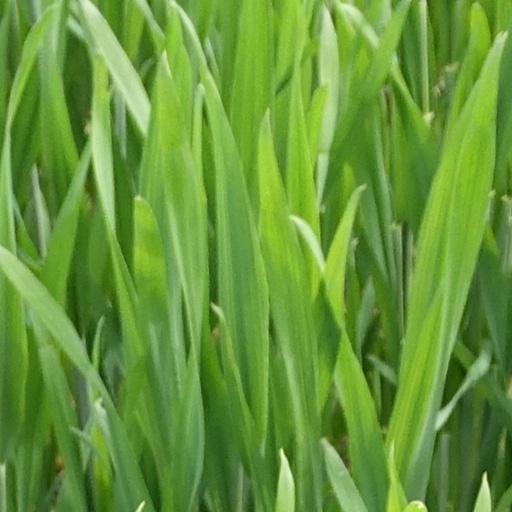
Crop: wheat